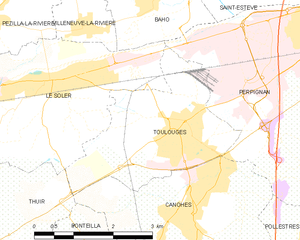
Toulouges
Kort over kommunen
Kort over kommunen
Toulouges er en by og kommune i departementet Pyrénées-Orientales i Sydfrankrig.